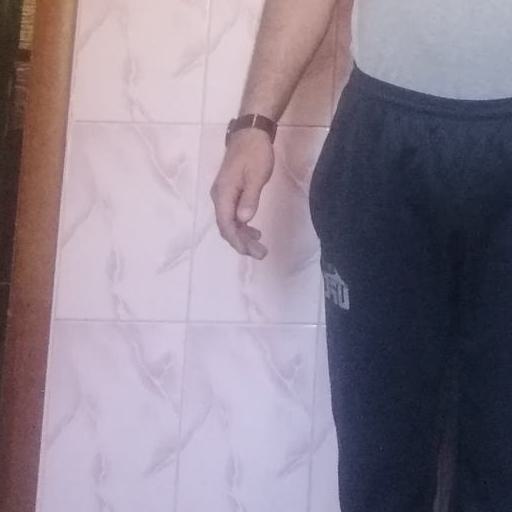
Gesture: no_gesture